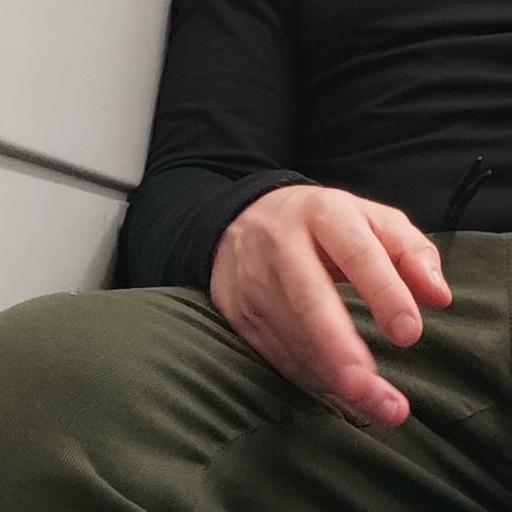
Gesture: no_gesture